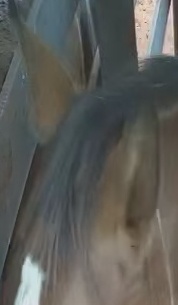
Face region: ears (position_of_ears)
Pain indicator: not_present